University House, Newcastle, New South Wales

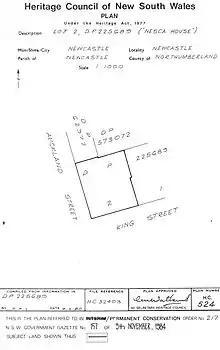
Heritage boundaries

NESCA House is of state significance as an outstanding Art Deco building by the architect Emil Sodersten. The House is evidence of Newcastle's shift from a coal port to a heavy industry city. It is also intimately linked to perceptions of electricity in the 1930s as a novel energy source that was the way of the future. The Art Deco style, rather than a more traditional building, is a reflection of these perceptions.